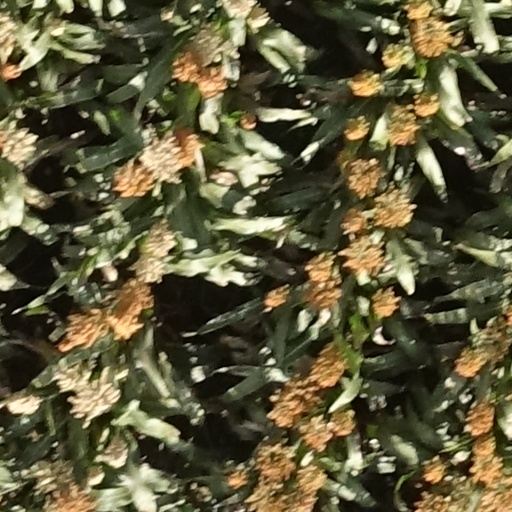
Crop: sorghum